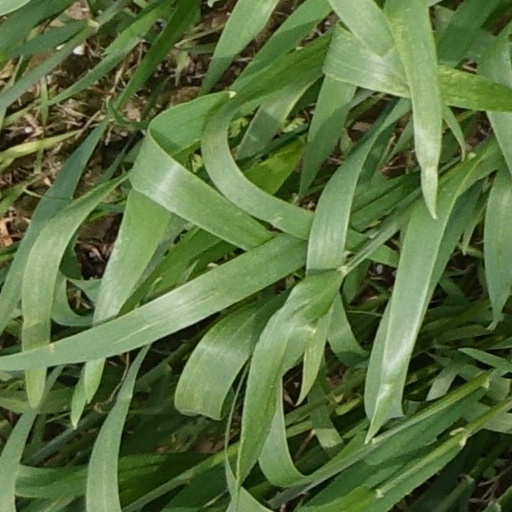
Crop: wheat